Russ McCubbin

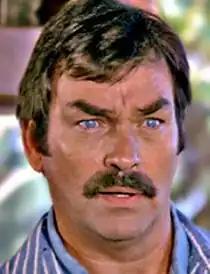
Russ McCubbin in Magnum P.I. 1986

Julian Russell McCubbin (January 16, 1935 – June 28, 2018) was an American television and film actor and stunt man. He is best known for his work on "Sudden Impact" (1983) and "High Plains Drifter" (1973).